George I. Cunningham

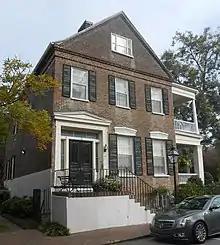

George I. Cunningham (1835-1902) was the forty-fourth mayor of Charleston, South Carolina, serving two terms from 1873 to 1877. Cunningham was born in Monroe County, Tennessee to Abner Cunningham and Celia Stephens. He served as the Chairman of the Charleston County Commissioners in 1872 and president of Charleston Waterworks Co. He was appointed a United States marshal in 1879. He was also the postmaster of Charleston. He died on November 29, 1902.